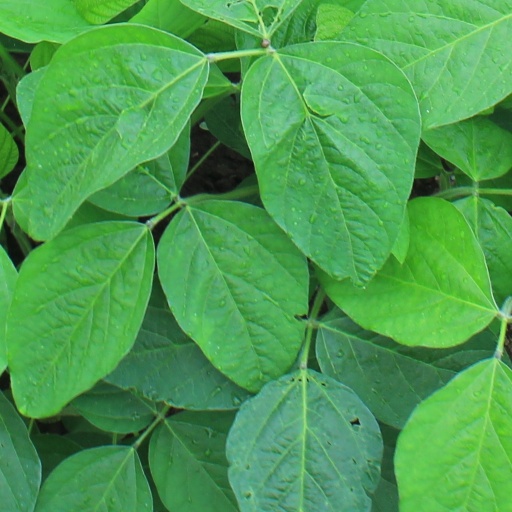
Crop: soybean